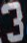
Number: 3